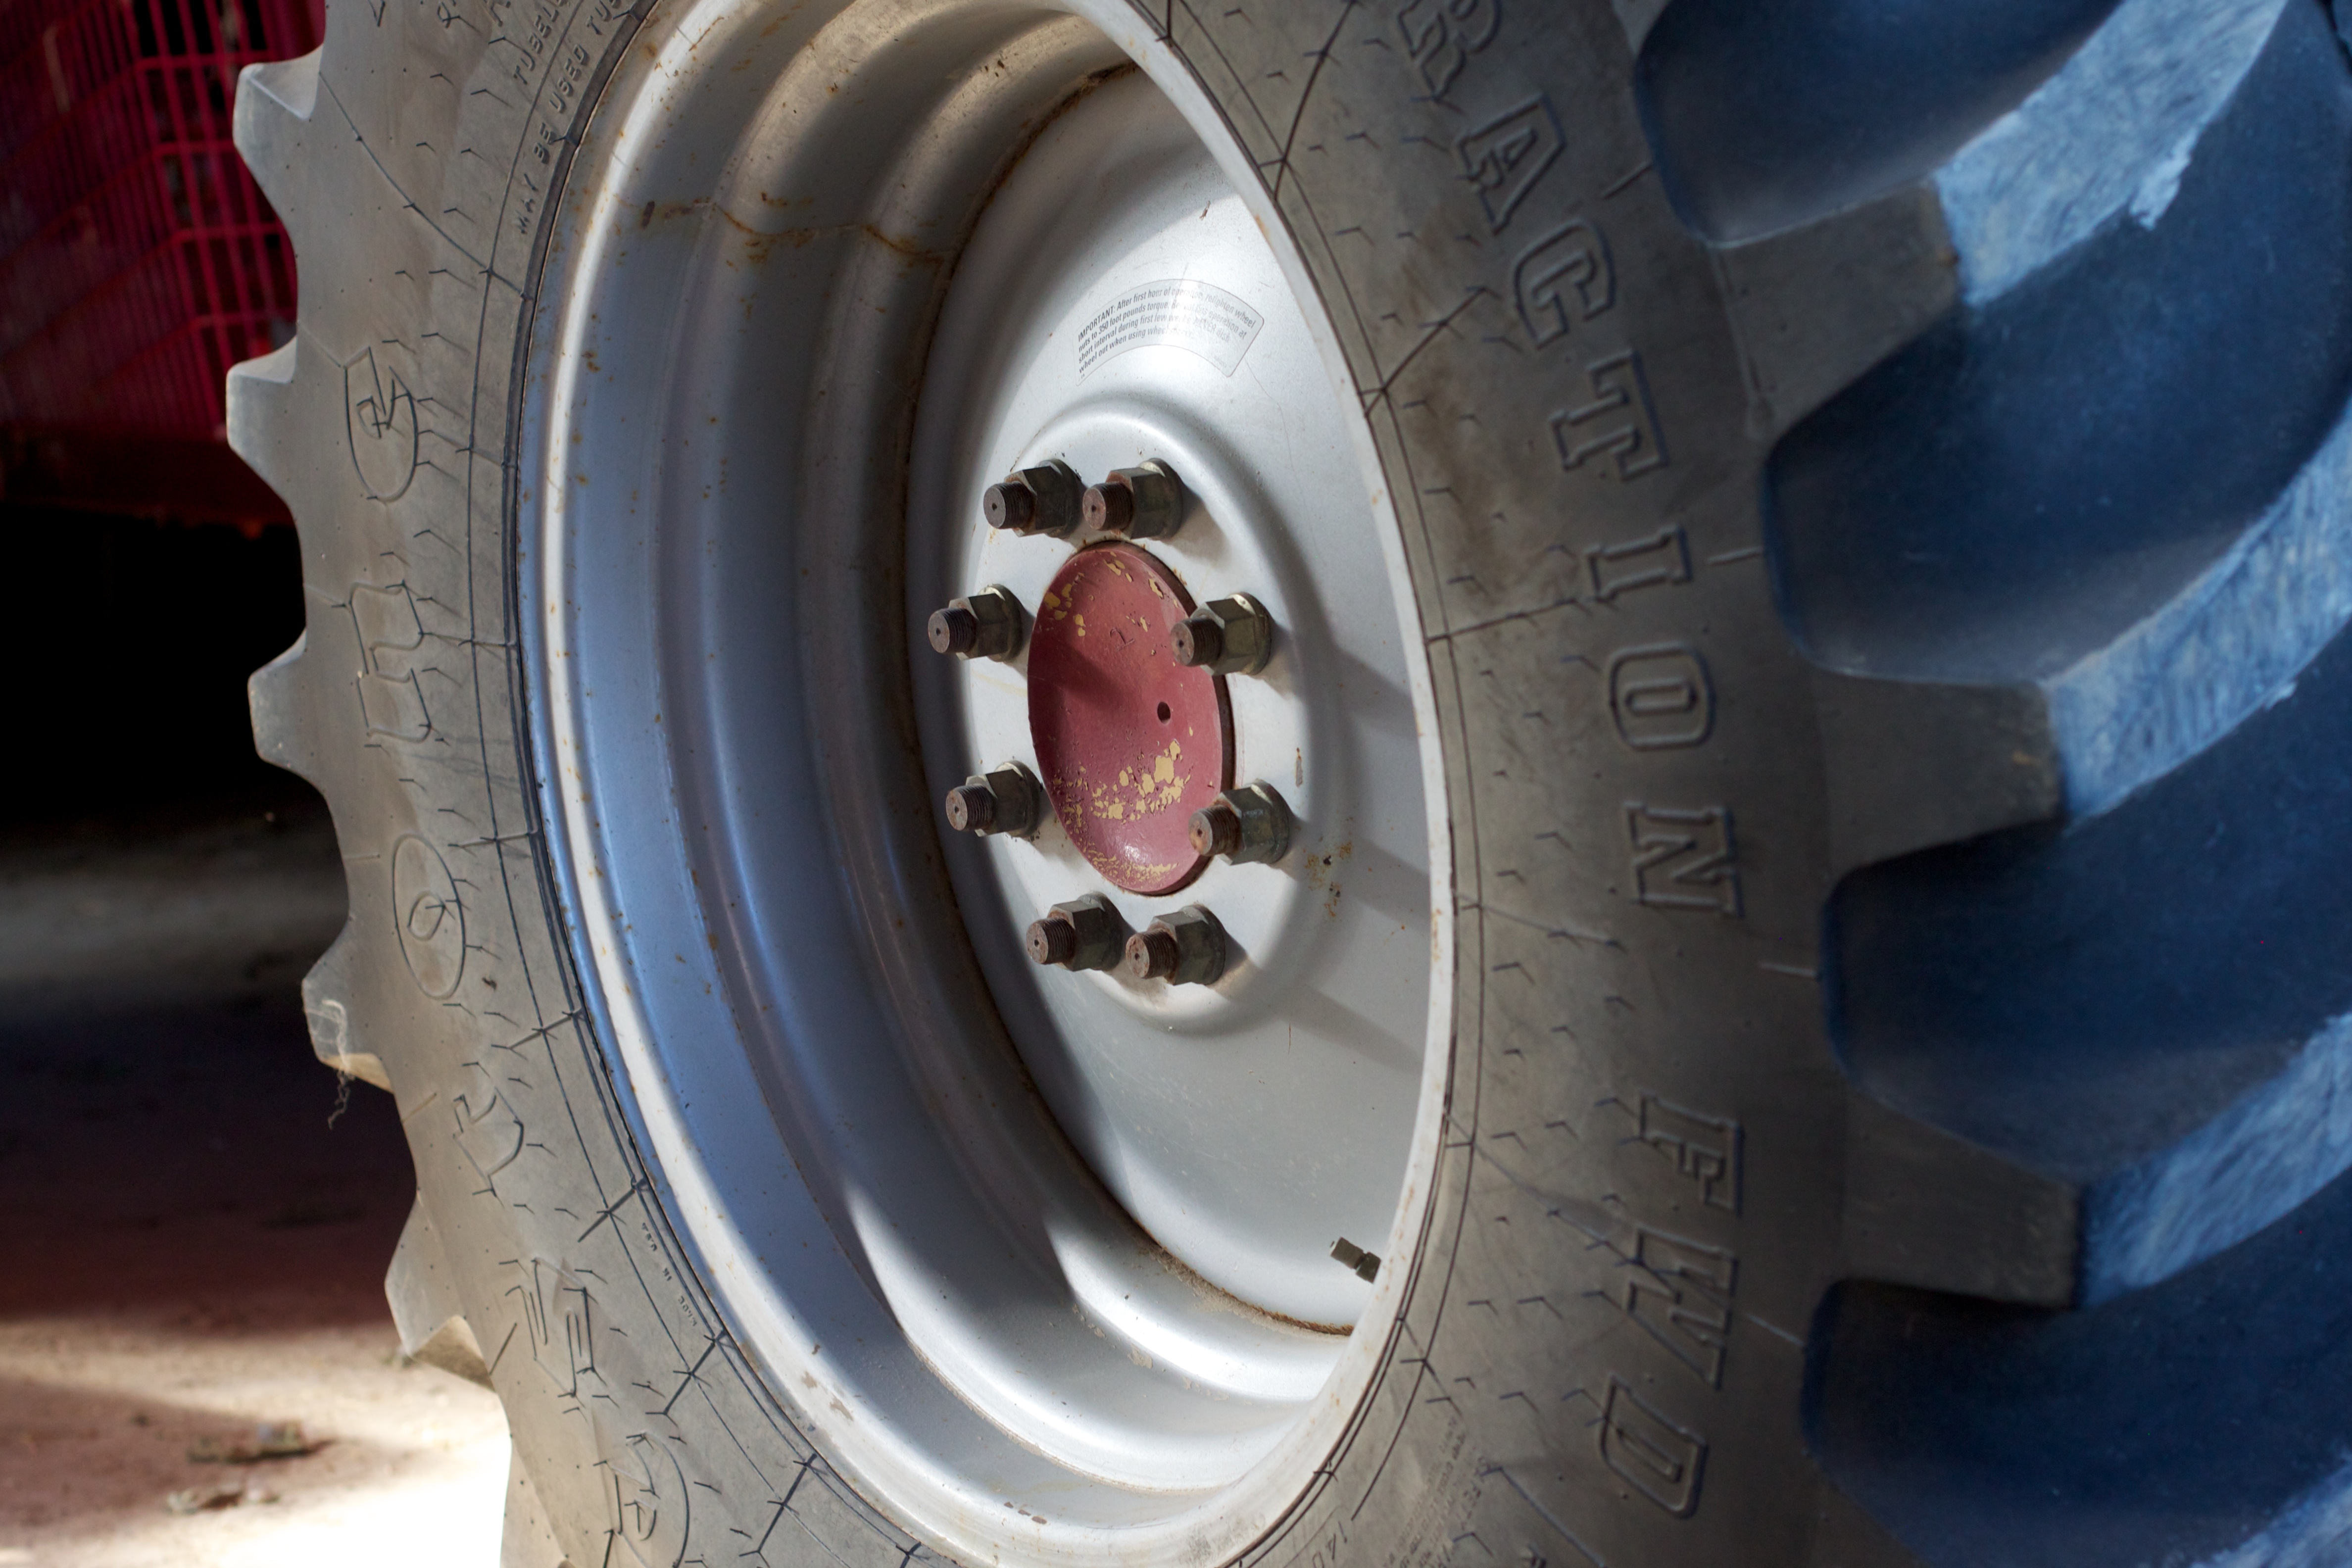
wheel, tire, bumper, rim, odyssey, auto part, automotive exterior, automotive tire